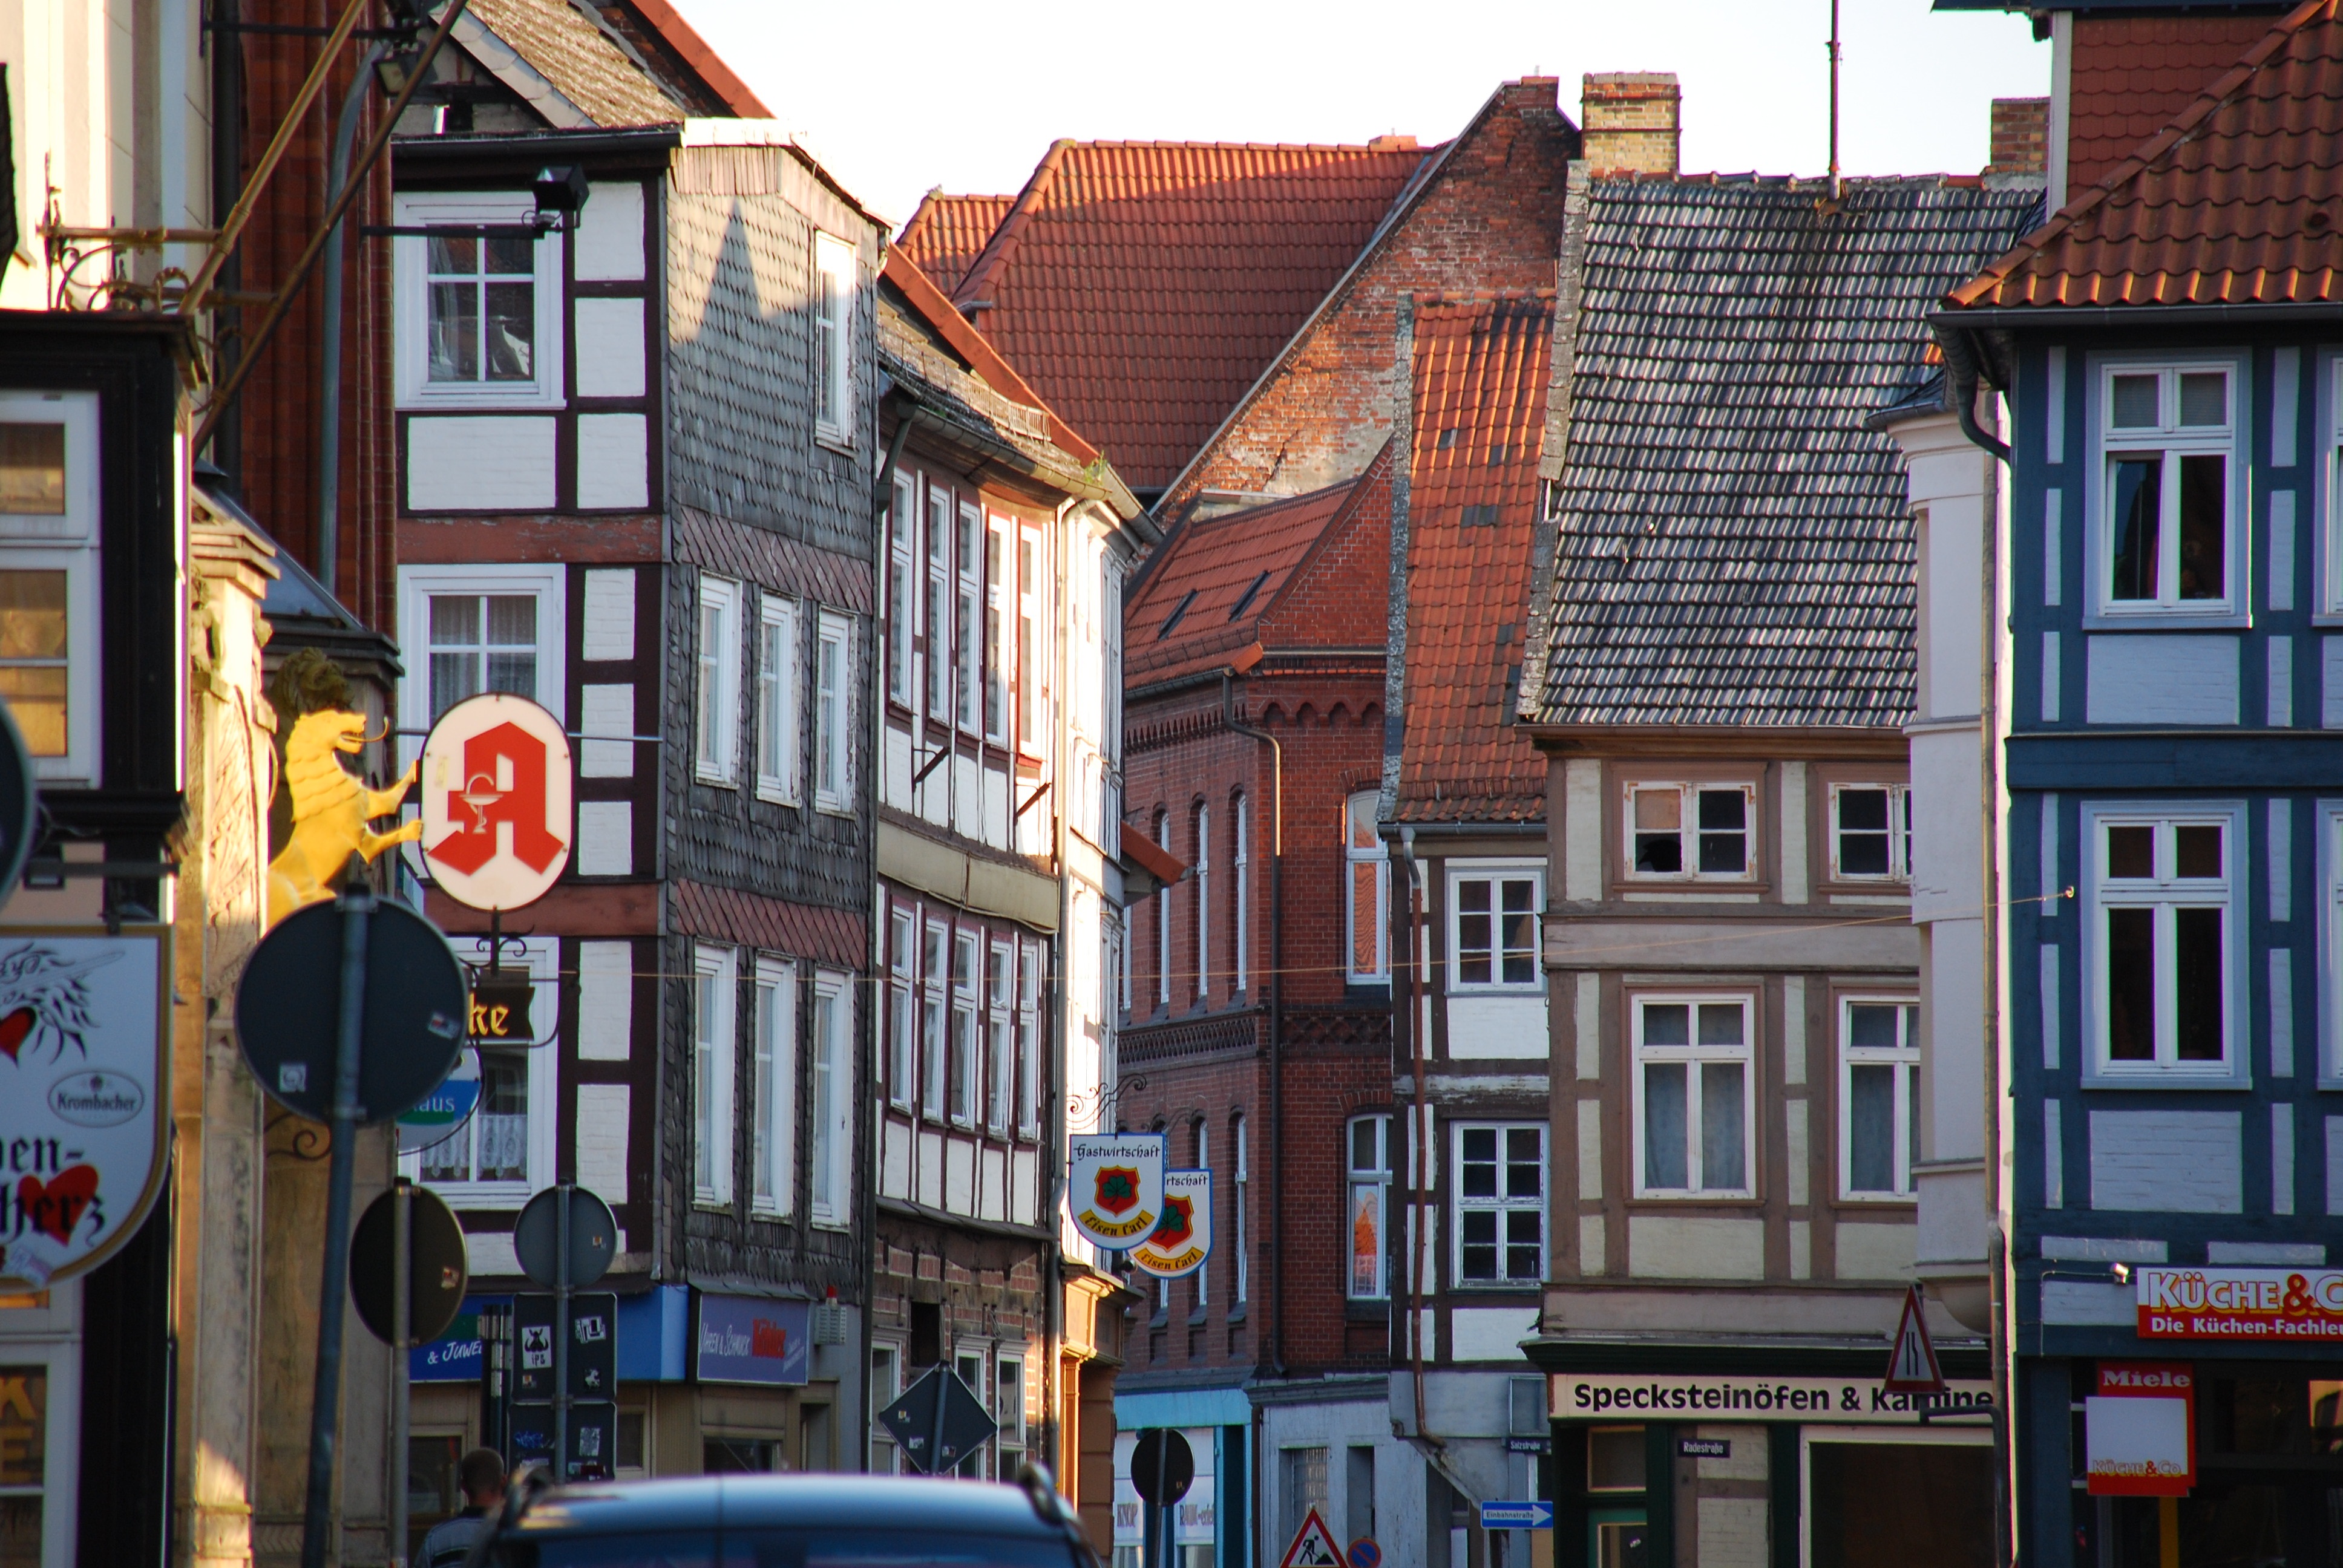
architecture, road, street, house, town, alley, city, cityscape, downtown, facade, old town, infrastructure, neighbourhood, historical building, urban area, residential area, human settlement, salzwedel